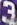
Number: 3